Brazilian Armed Forces

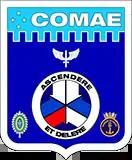
Coat of arms of Aerospace Operations Command

Joint Staff of the Armed Forces is an agency of the Ministry of Defense of Brazil, which centralizes the coordination of command of the armed forces: Army, Navy and Air Force. It was created by Complementary Law No. 136 of 25 August 2010, and has in Ordinance No. 1429 its operating guidelines.